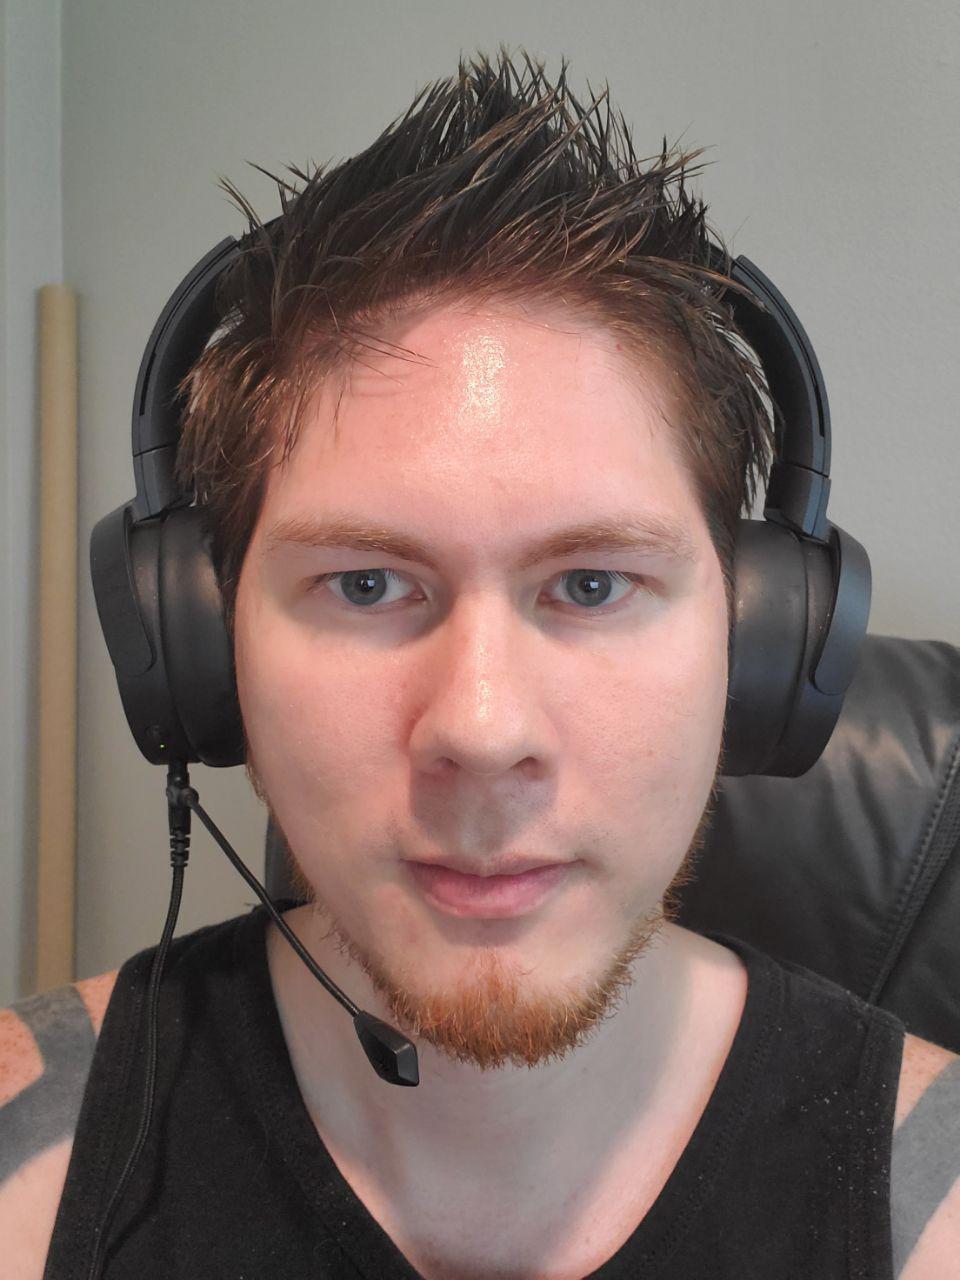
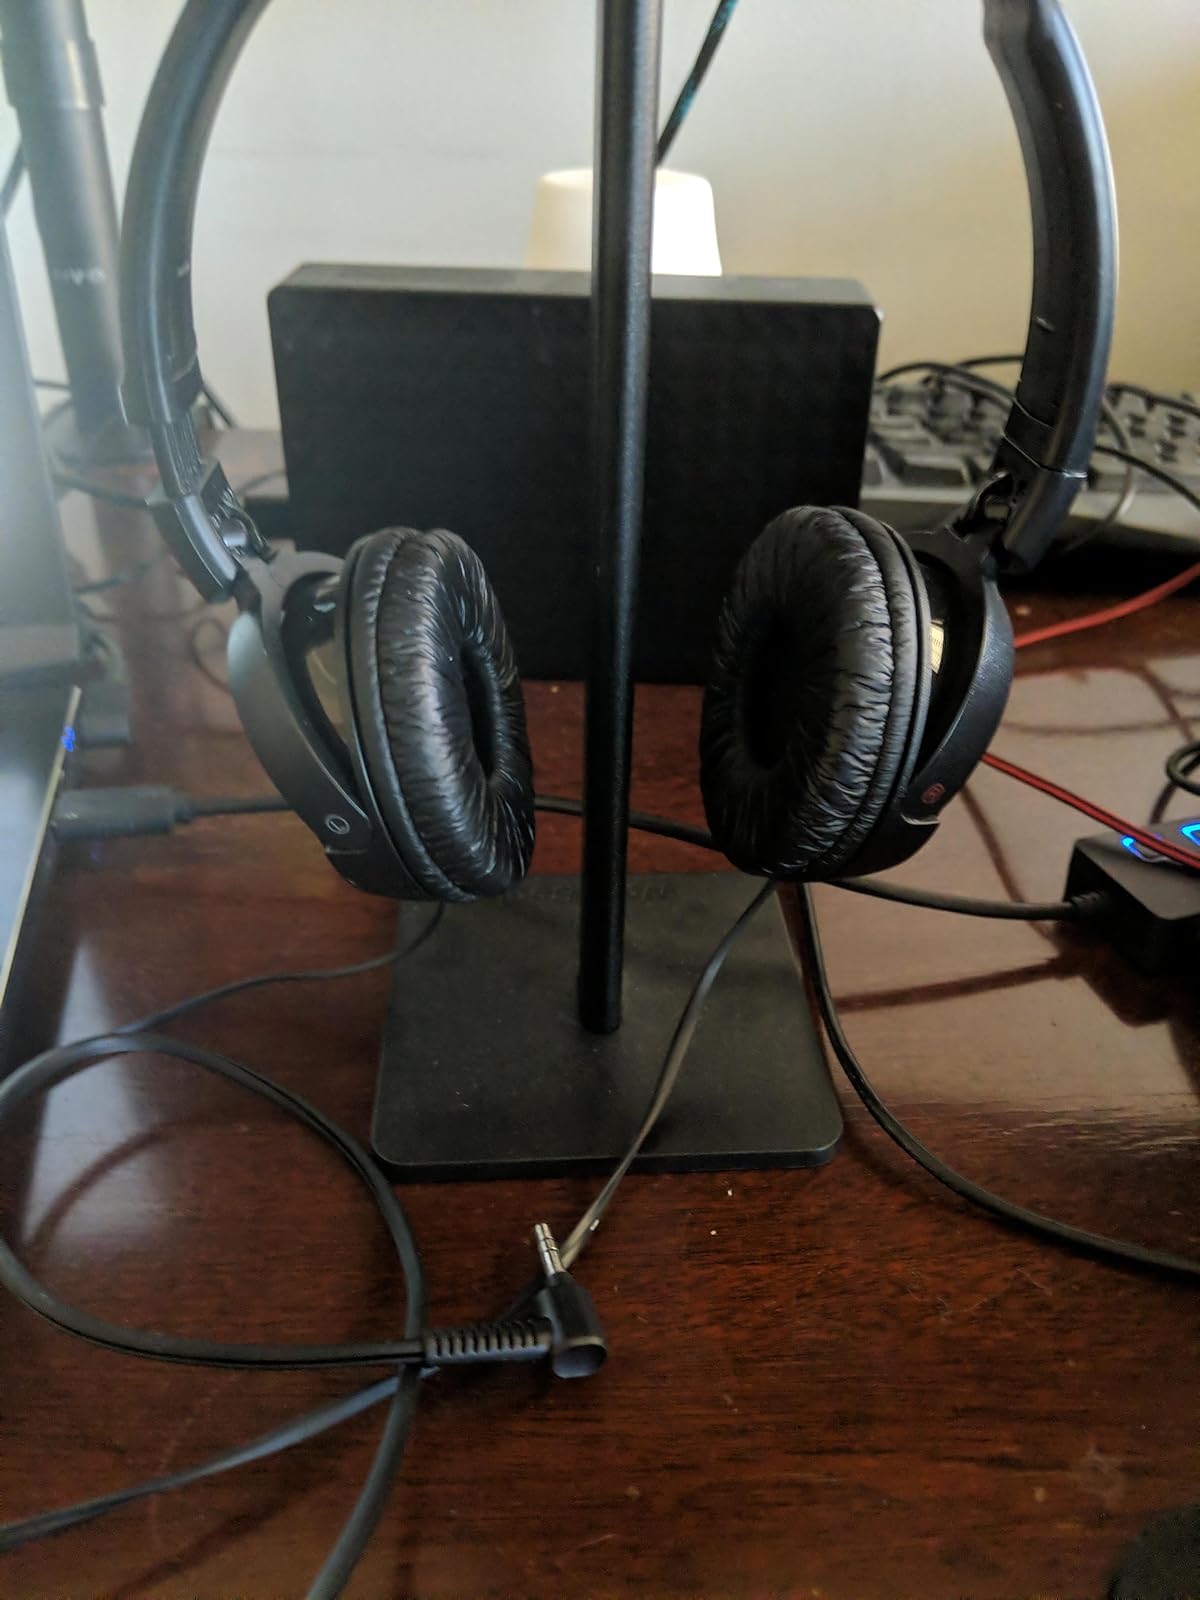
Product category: headphones
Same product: no